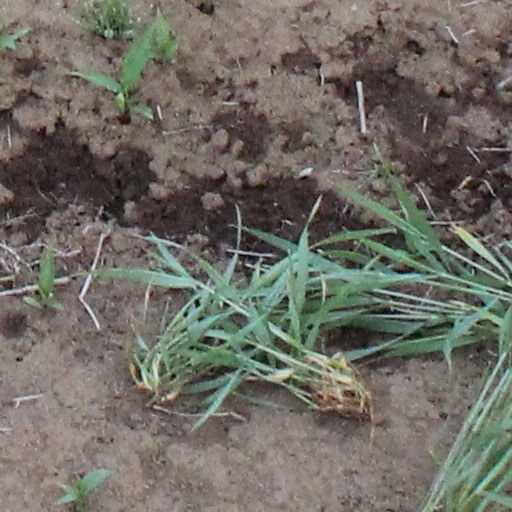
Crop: wheat